Confessions of a Vice Baron

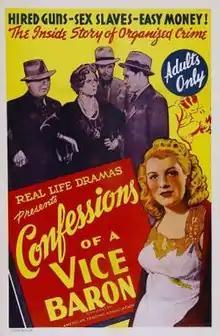

Confessions of a Vice Baron is a 1943 American crime film directed by S. Roy Luby, William A. O'Connor, Melville Shyer, and Herman E. Webber. The film was created using edited footage for the flashback scenes from "Mad Youth" (1940), "The Wages of Sin" (1938), "Smashing the Vice Trust" (1937), "Race Suicide" (1937), and "The Pace That Kills" (1935). Willy Castello appeared in each of these films except for "The Pace That Kills".